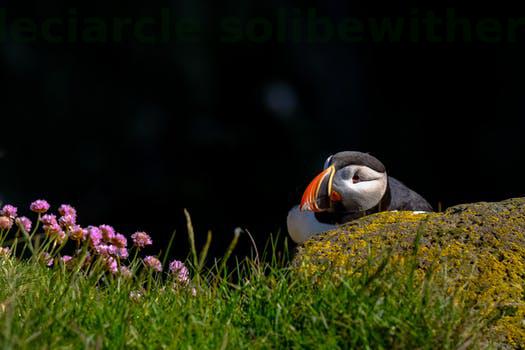
Label: Watermark